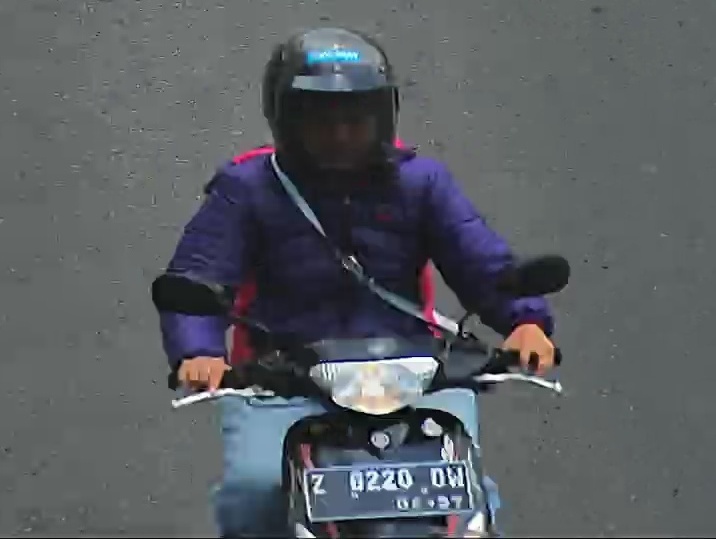
person-with-helmet: 1
person-without-helmet: 0